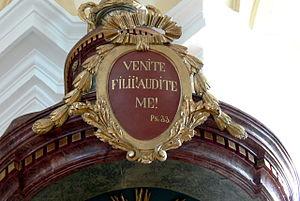
Le psaume 34 est attribué à David. Ce psaume de confiance est un acrostiche comme le psaume 25 avec qui il a une parenté forte : les premières lettres de chaque verset constituent l’alphabet hébreu. L'indication du premier verset fait référence au moment où David simule la folie devant Akish pour éviter la prison.